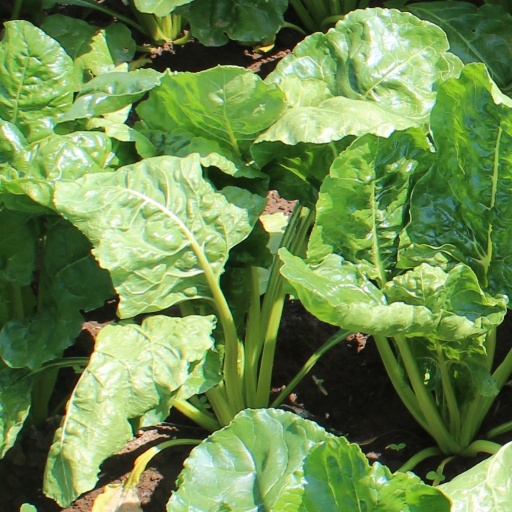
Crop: sugar beet